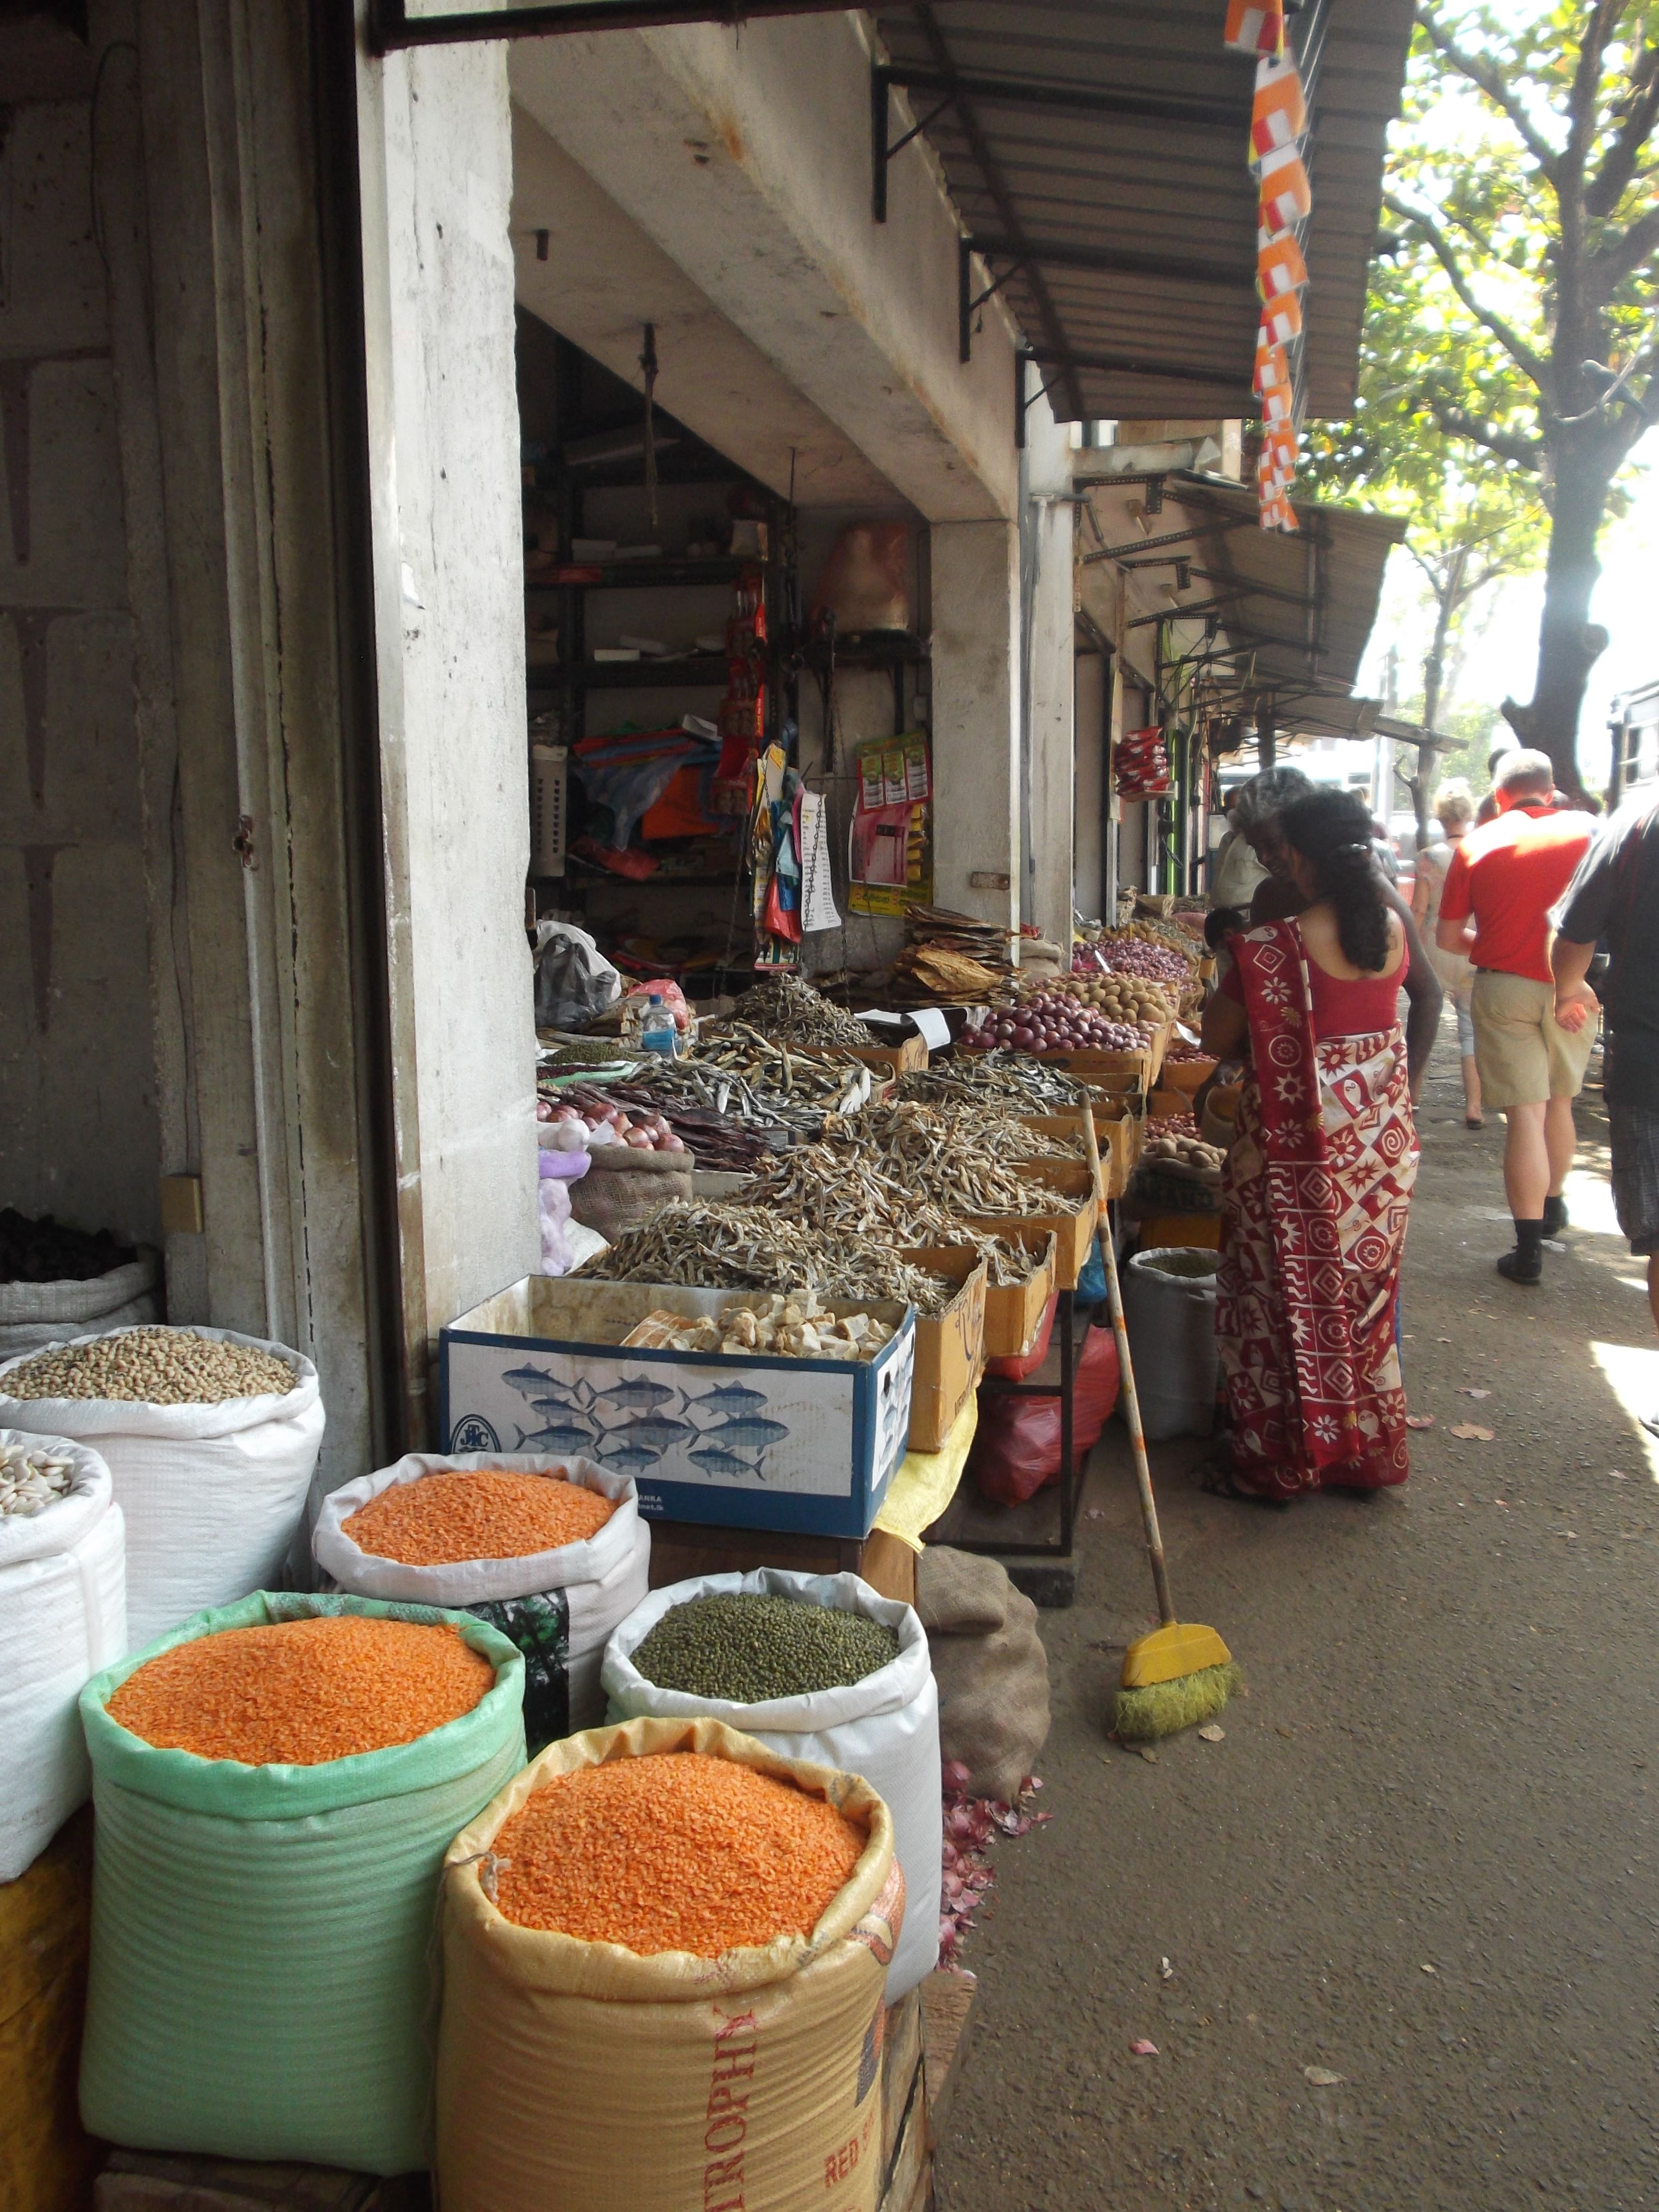
city, vendor, bazaar, market, marketplace, public space, stall, spices, street market, sri lanka, colombo, mart, human settlement